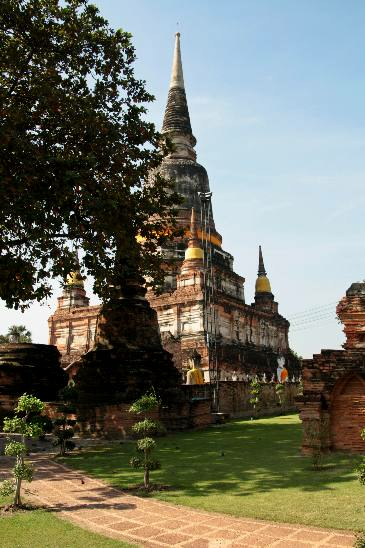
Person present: No